Australian National DL class

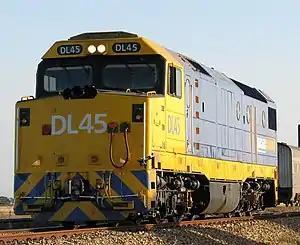
DL45 in Pacific National livery at Two Wells in December 2007

The DL class are a class of diesel locomotives built by Clyde Engineering, Kelso for Australian National between 1988 and 1990. All units are stored as of the 1st of September 2023.